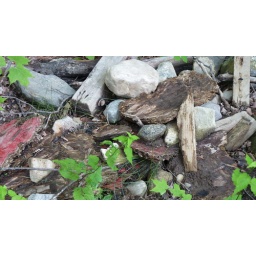
Decaying sign by the road